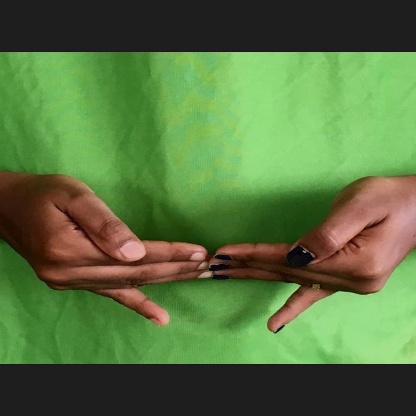
Mudra: Khatva